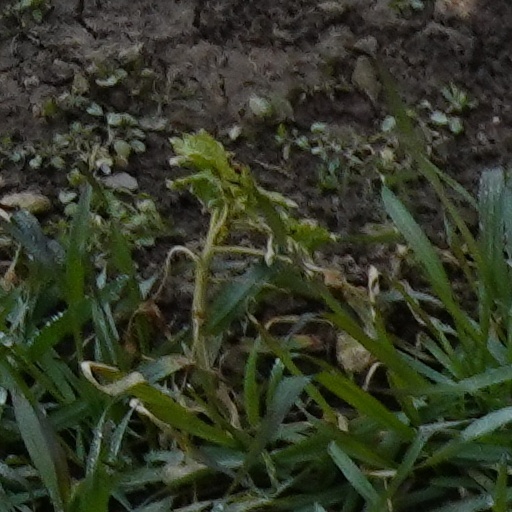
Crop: wheat